2006 al-Askari mosque bombing

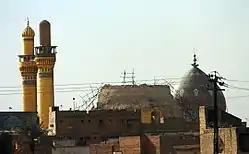
Photograph of Al-Askari Shrine after the first bombing in February 2006.

On February 22, 2006, at 6:44 a.m. (0344 UTC), explosions occurred at al-Askari Mosque, effectively destroying its golden dome and severely damaging the mosque. Several men wearing military uniforms, had earlier entered the mosque, tied up the guards there and set explosives, resulting in the blast. Two bombs were set off by five to seven men dressed as personnel of the Iraqi special forces who entered the shrine during the morning.